Backyard golf

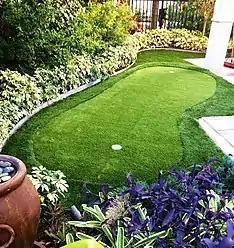
A backyard putting green created using artificial grass

Backyard golf is a lawn game played in the United States. The game is very similar to golf; however, it uses fewer clubs (i.e. sand wedge, pitching wedge, and nine iron). The balls are wiffleballs that are often covered with electrical, duct, or masking tape. The courses typically consist of one central hole location where different tee boxes constitute different "holes." Most courses have nine holes, although larger yards have been known to have 18 or 36 holes. The game is very easy to play as it requires minimal technical skill. The large size of the ball and short distance of the holes make backyard golf conducive to casual play.